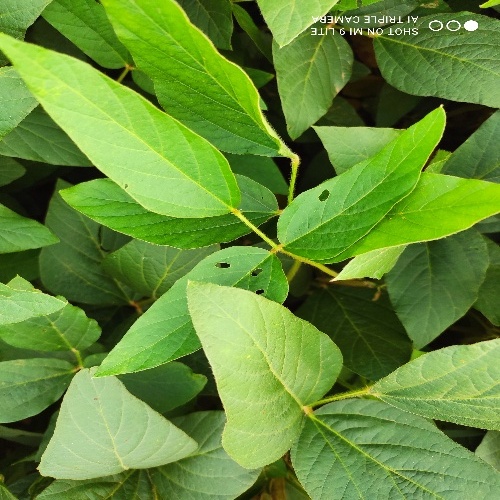
Label: Diabrotica_speciosa